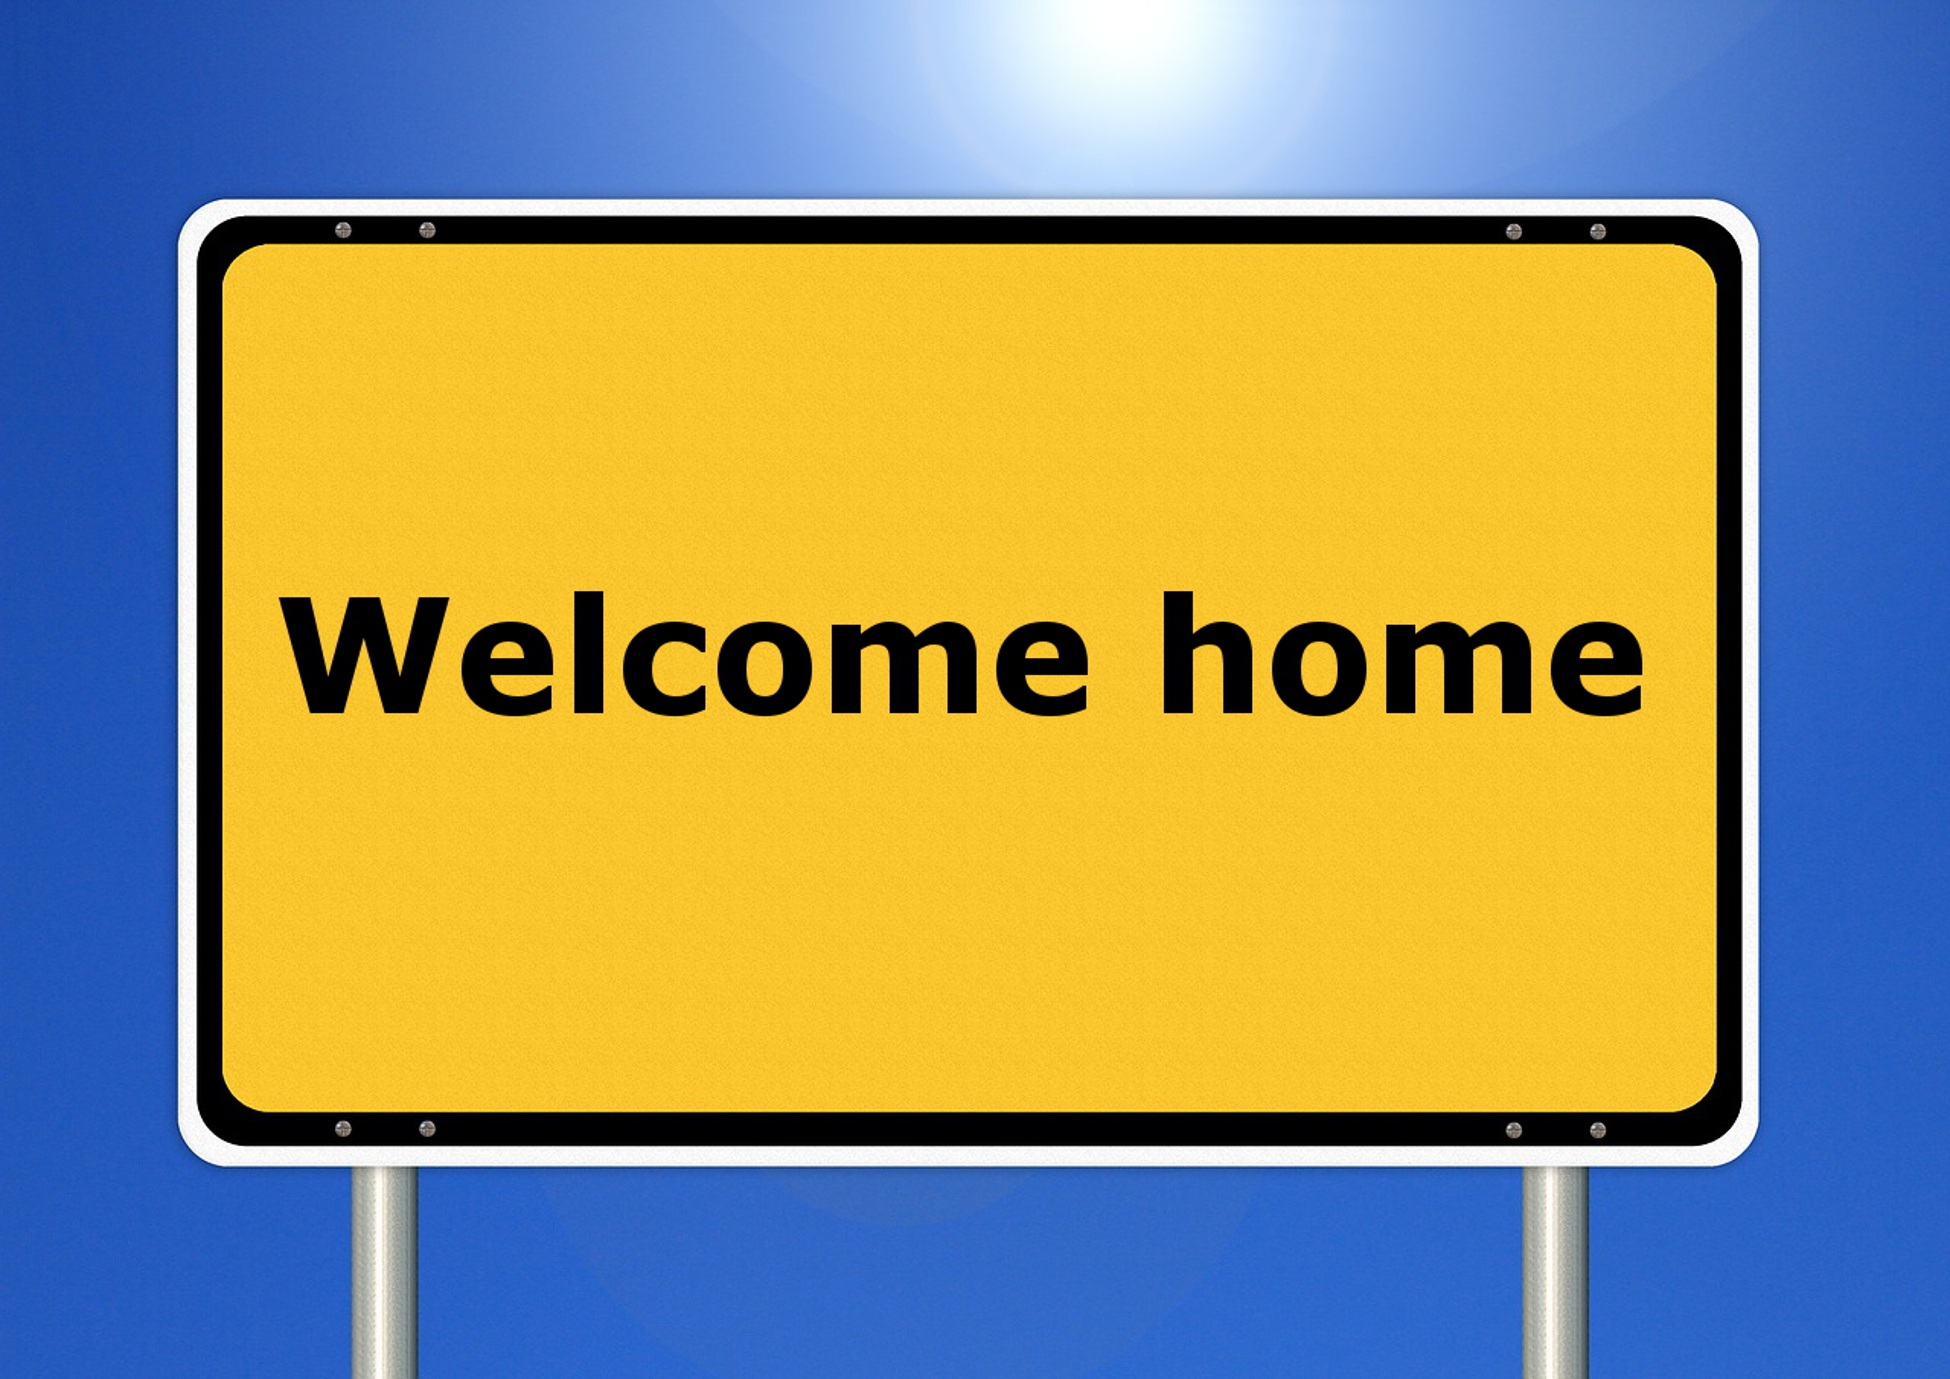
home, sign, line, street sign, yellow, signage, road sign, brand, font, text, welcome, at home, traffic sign, town sign